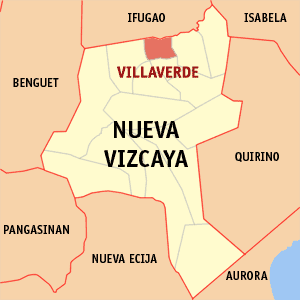
Villaverde est une municipalité de la province de Nueva Vizcaya, aux Philippines.